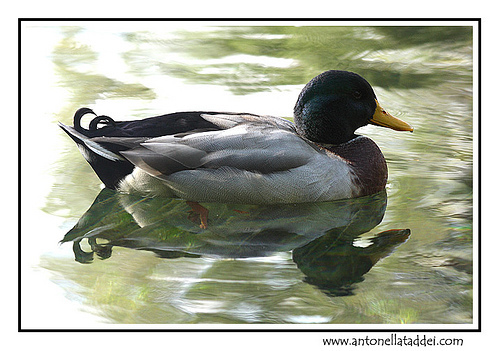
this bird is grey with black wings and a long yellow beak.
a larger bird with green head and yellow beak with white feathers.
the water fowl has a green crown and a yellow bill with white ruffled side feathers.
this bird has a black crown and nape area with the rest of its body in brown and greytmedium to large grey brown green and black bird with long flat bill
this beautiful mallard duck's wings look smooth and his green head looks regal
this bird has wings that are grey and has a green heada bird in water with a green head and brown and white body.
this bird has a yellow bill, white breast, and black rump
this bird is white with green and has a long, pointy beak.
Species: Mallard